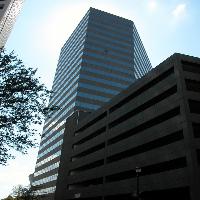
Weather: cloudy or overcast